Héliopolis (2021 film)

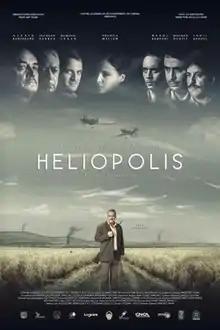
Poster

Héliopolis is a 2021 Algerian drama film directed by Djafar Gacem depicting the Sétif and Guelma massacre of 1945. It was selected as the Algerian entry for the Best International Feature Film at the 93rd Academy Awards but was withdrawn after the film's national premiere was canceled due to COVID-19. The filmmakers announced their intention to compete the following year. In October 2021, it was again selected as the Algerian entry for the Best International Feature Film at the 94th Academy Awards.